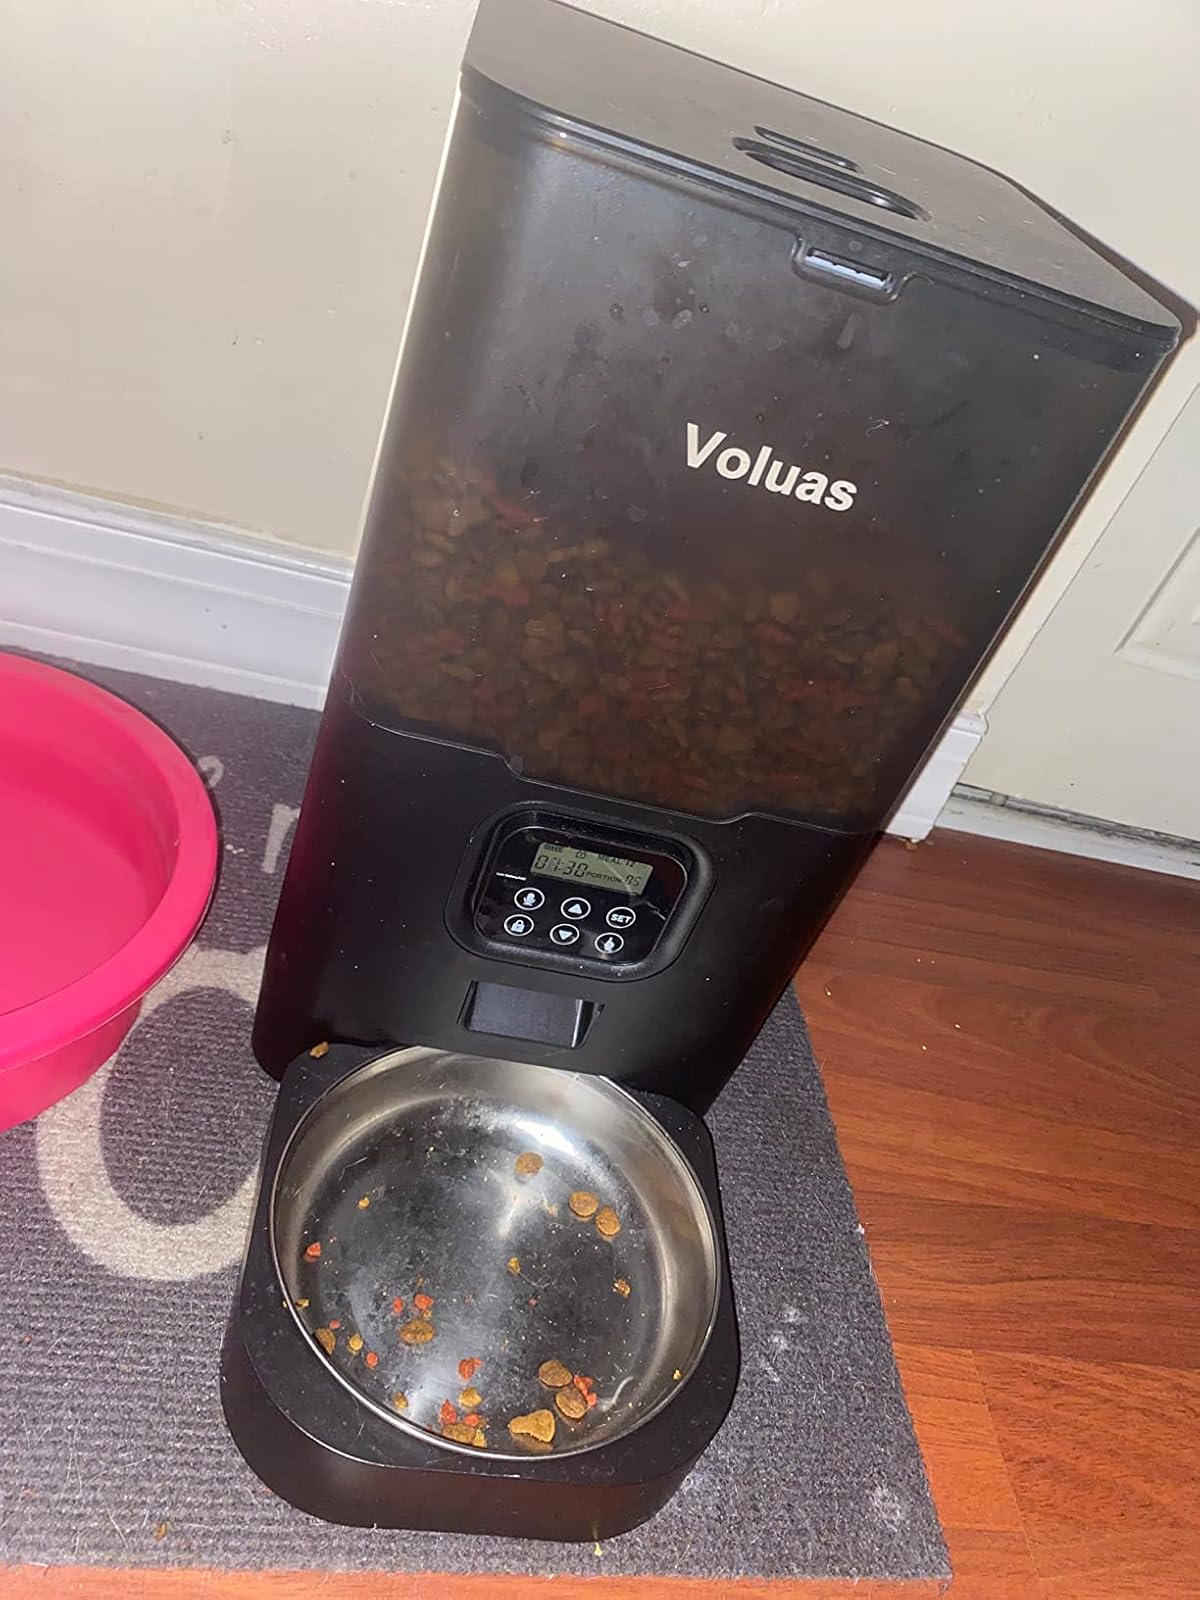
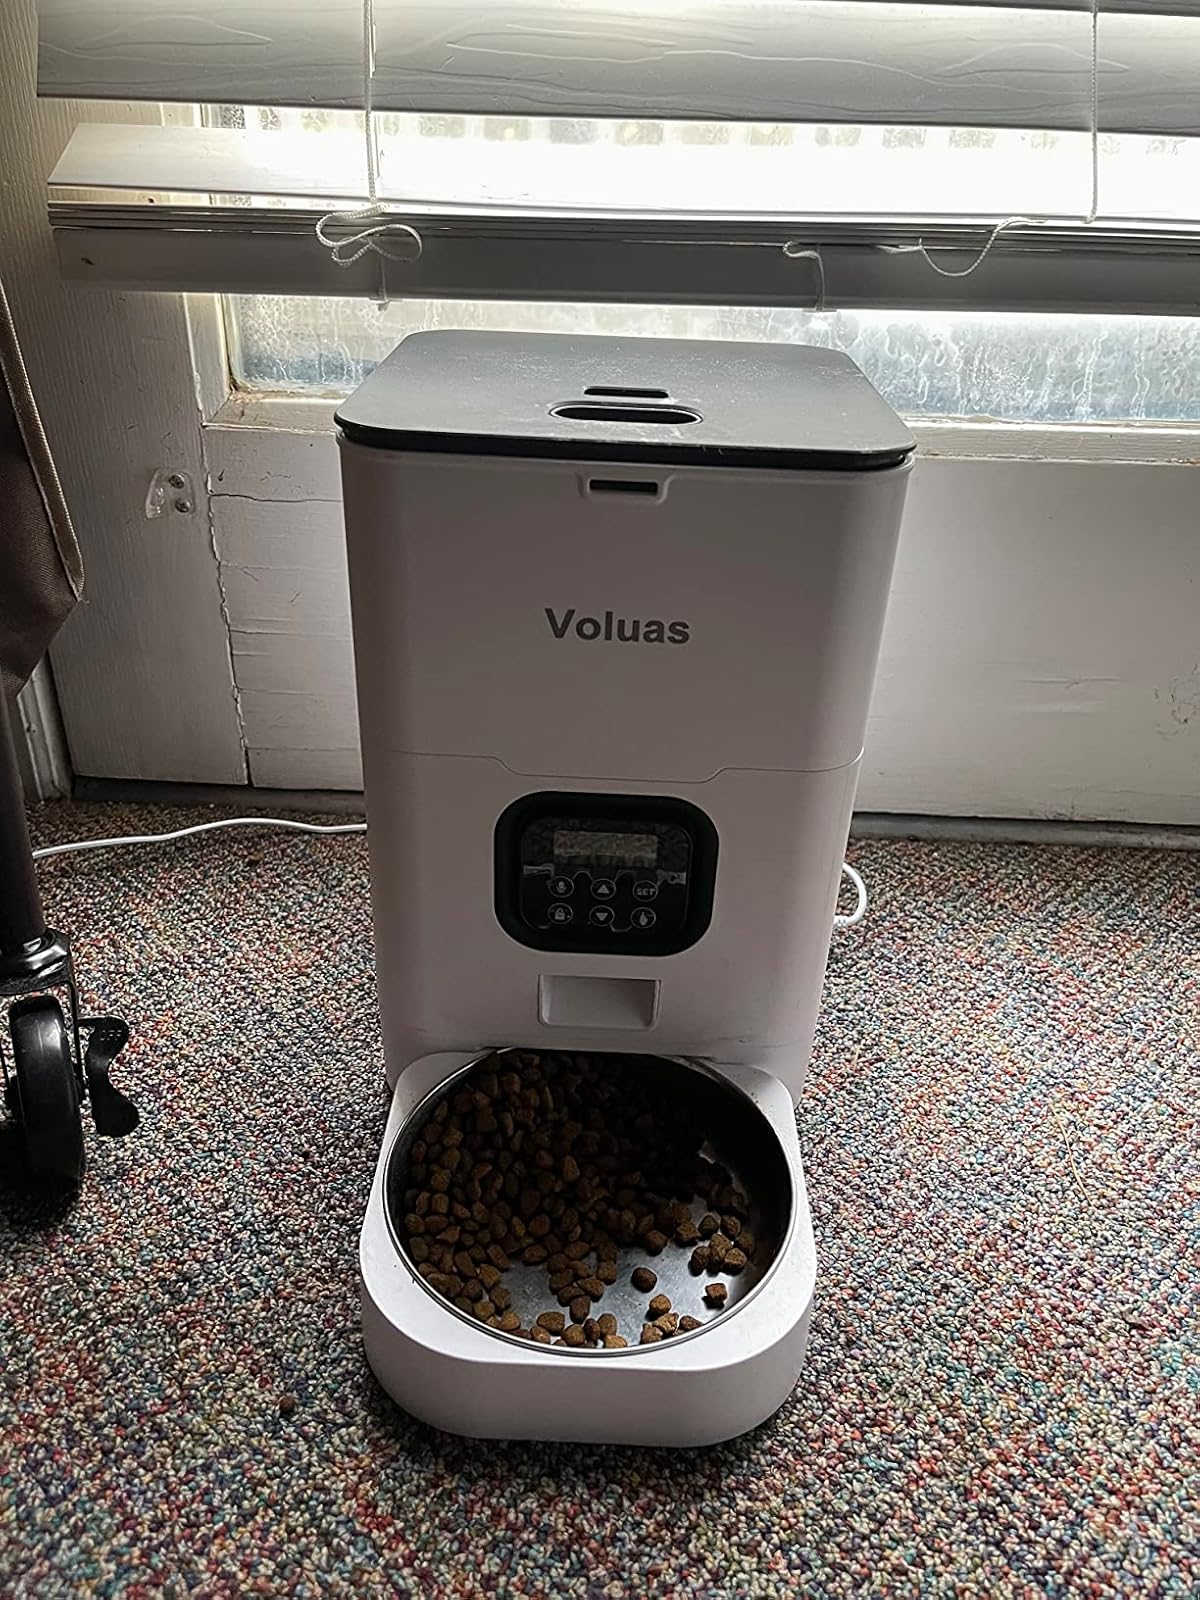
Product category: items_feeder
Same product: no